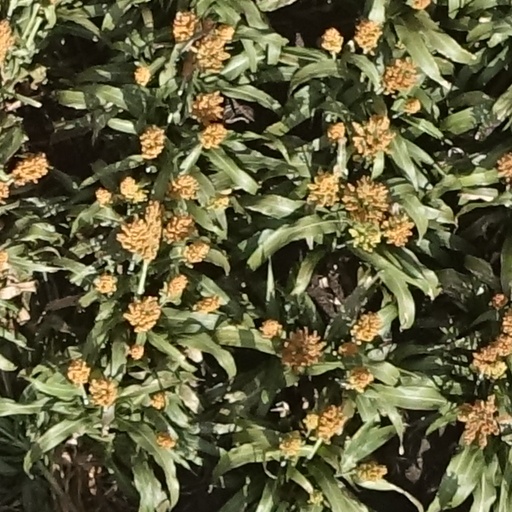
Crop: sorghum